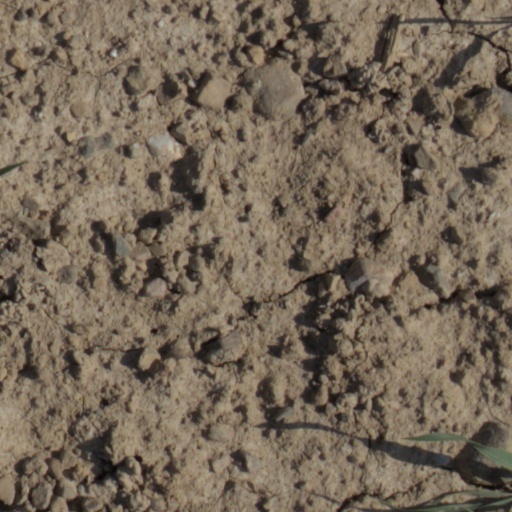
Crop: wheat